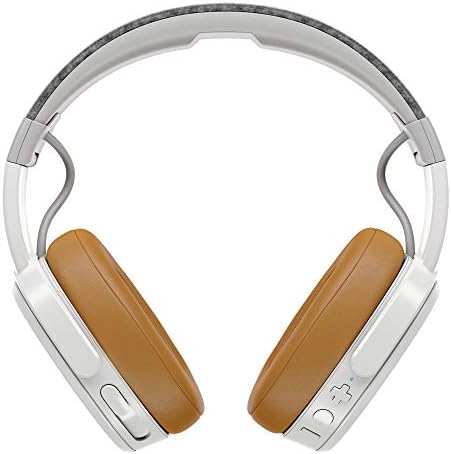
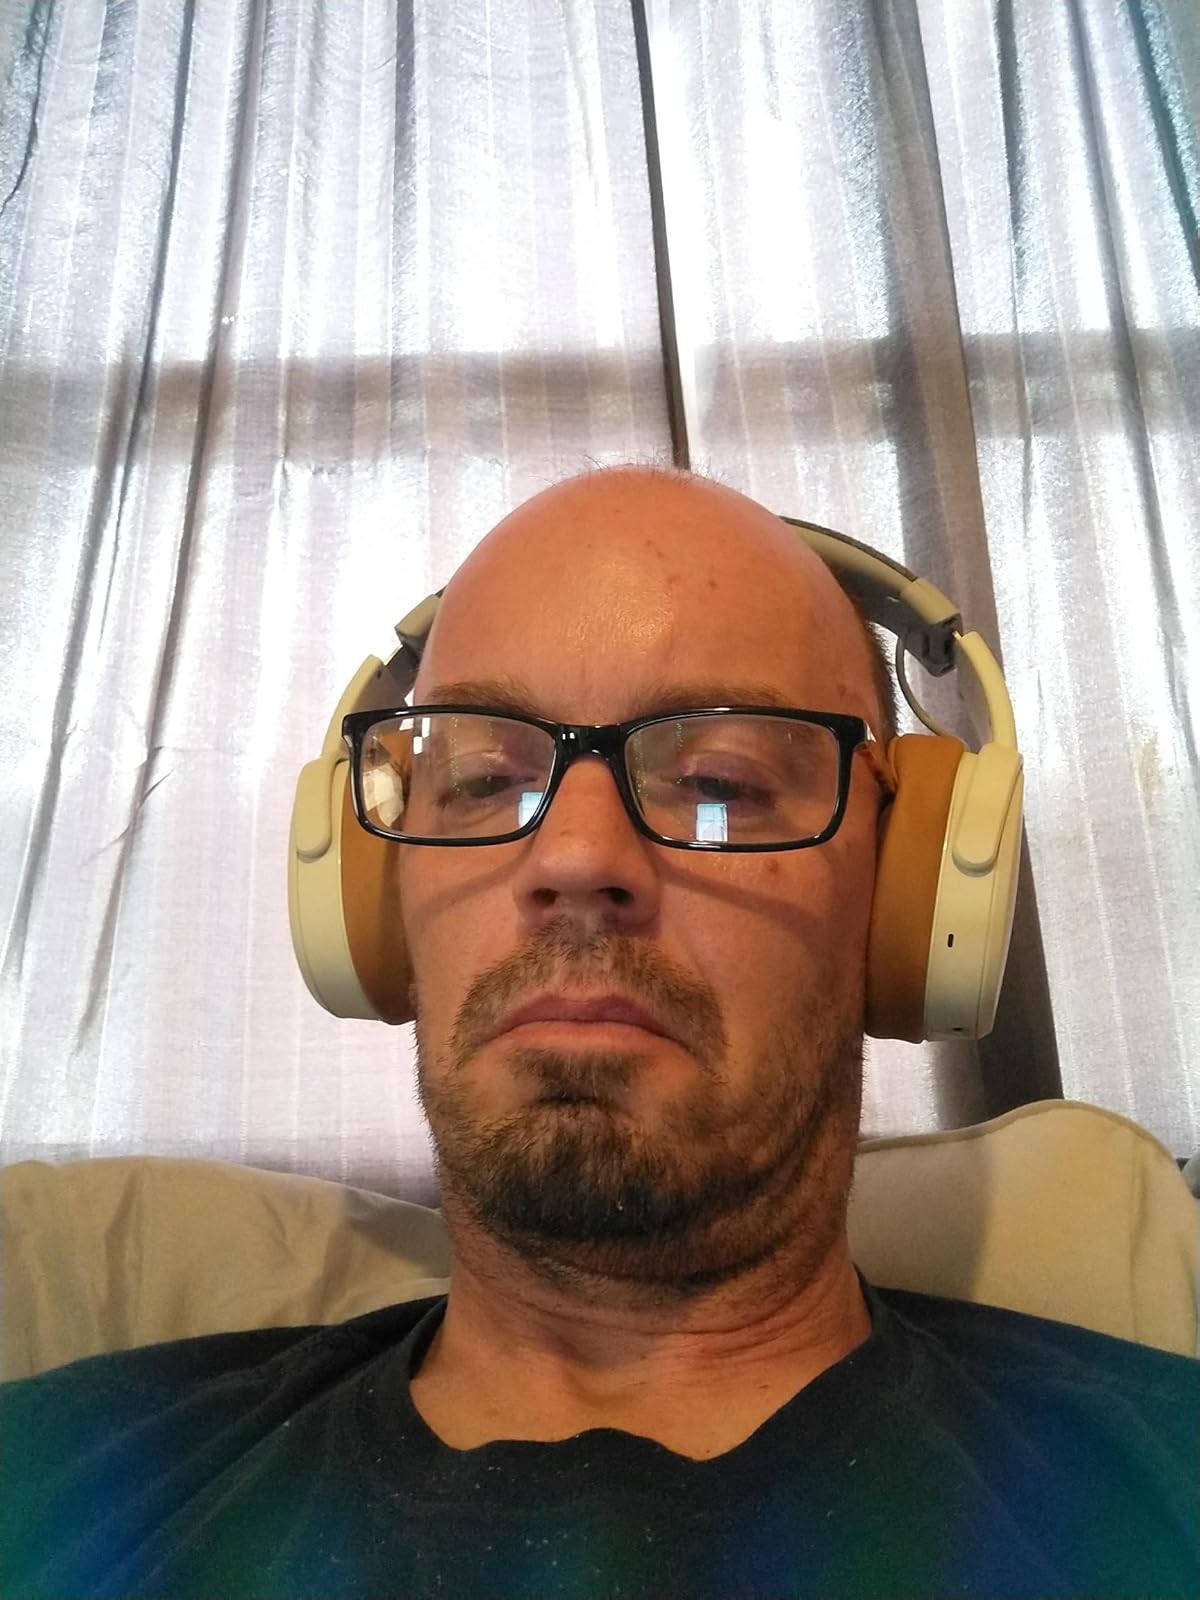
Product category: headphones
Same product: yes